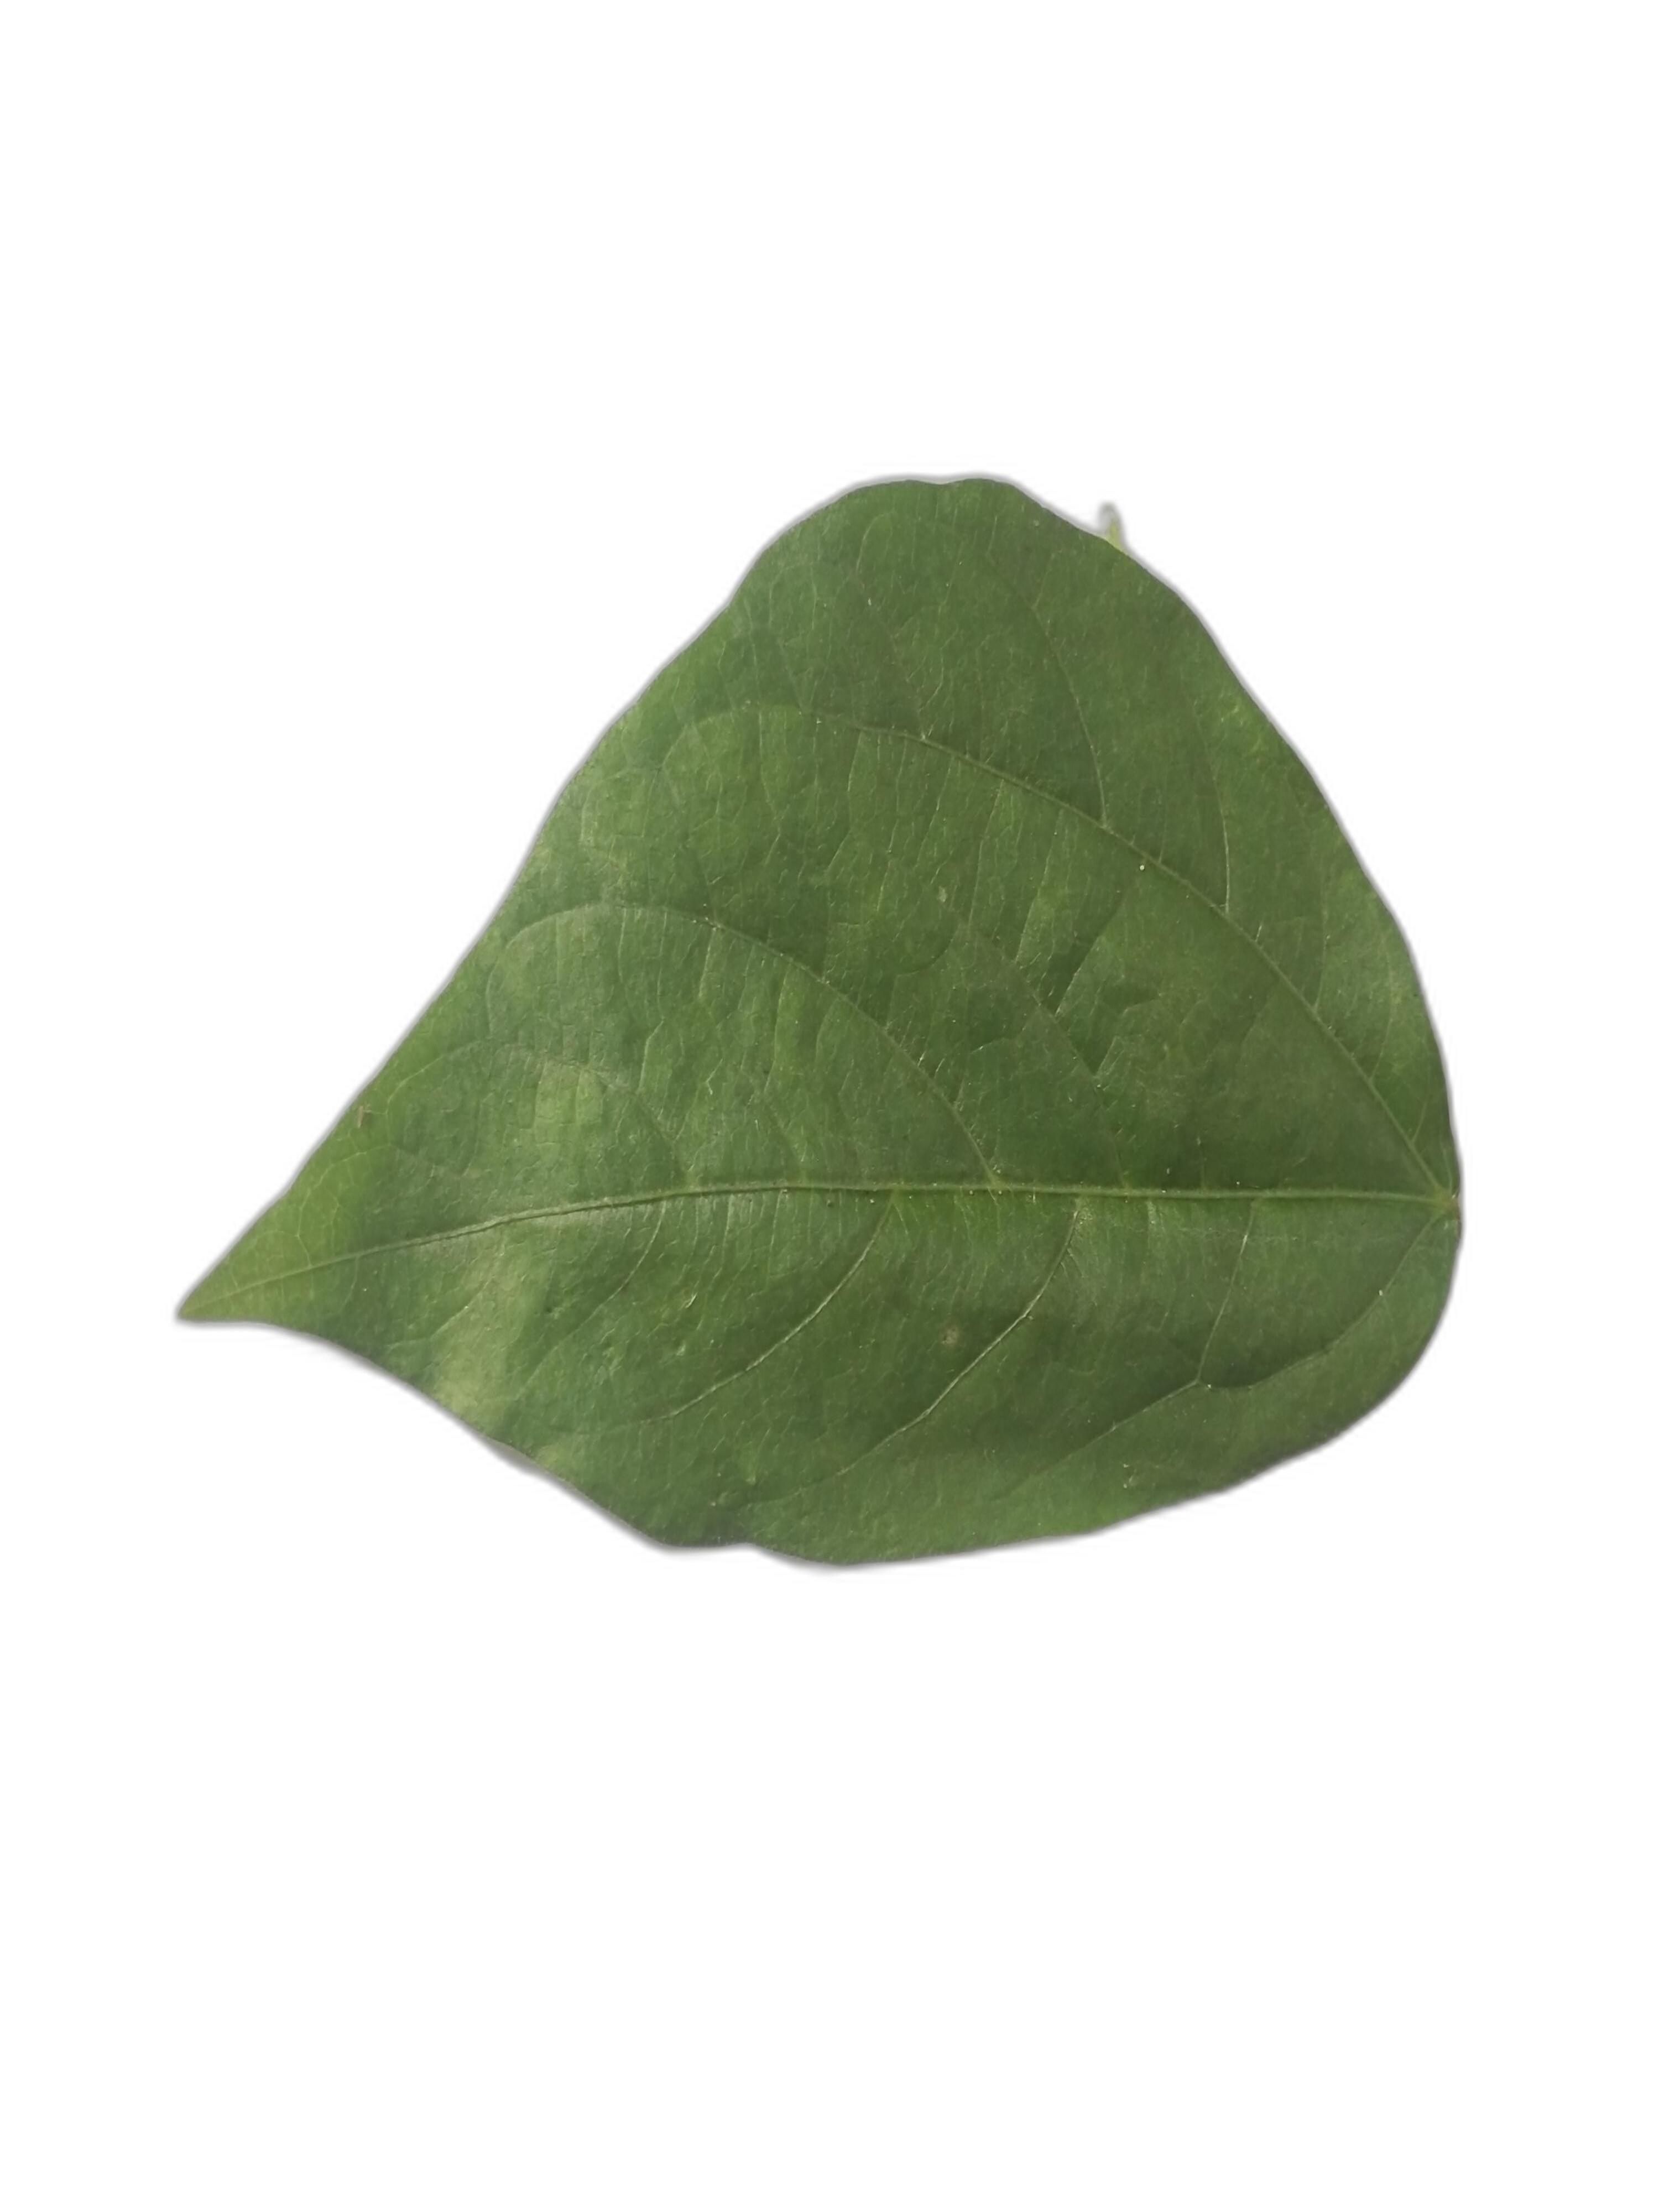
Label: Healthy